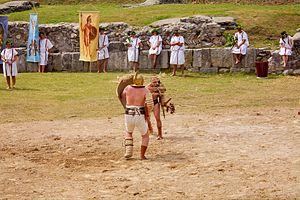
Le rétiaire était un des types de gladiateurs romains. Son armement caractéristique fait du rétiaire un gladiateur atypique.